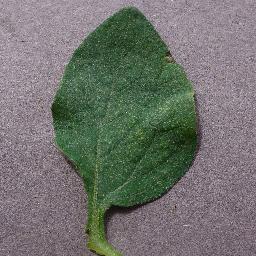
Label: Tomato___Spider_mites Two-spotted_spider_mite